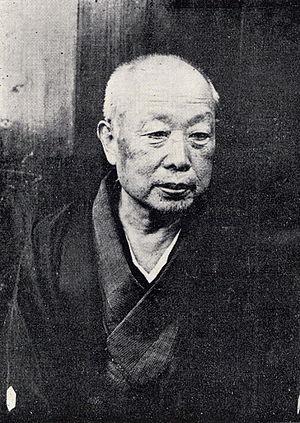
Aeba Kōson, nom véritable Aeba Yosaburō, parfois aussi Takenoya Shujin, 25 septembre 1855 dans le quartier Shitaya de Tokyo - 20 juin 1922, est un écrivain japonais et critique de théâtre de l'ère Meiji.